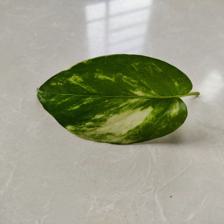
Label: Healthy